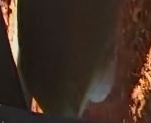
Face region: mouth_nostrils (mouth_chin_nostrils_and_profile)
Pain indicator: not_present